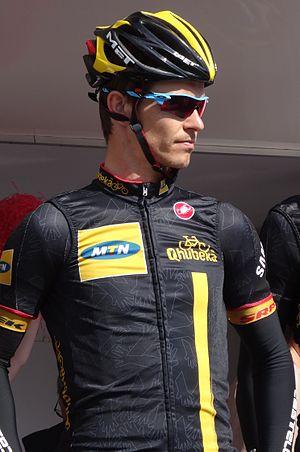
Reportage réalisé le jeudi 17 avril à l'occasion du départ et de l'arrivée du Grand Prix de Denain 2014 à Denain, Nord, Nord-Pas-de-Calais, France.
Linus Gerdemann est un coureur cycliste allemand, né le 16 septembre 1982 à Münster, professionnel de 2003 à 2016.
La saison 2014 de l'équipe cycliste MTN-Qhubeka est la dix-huitième de cette équipe depuis sa création en 1997, et la deuxième avec le statut d'équipe continentale professionnelle. Elle est dirigée par son fondateur, Douglas Ryder.